Question: Please indicate a possible affordance area of toothbrush that can be used for holding
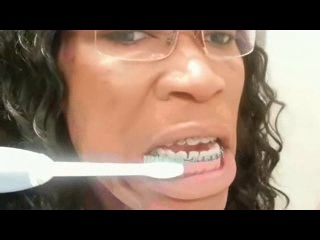
Answer: [1.281, 141.707, 184.495, 193.671]